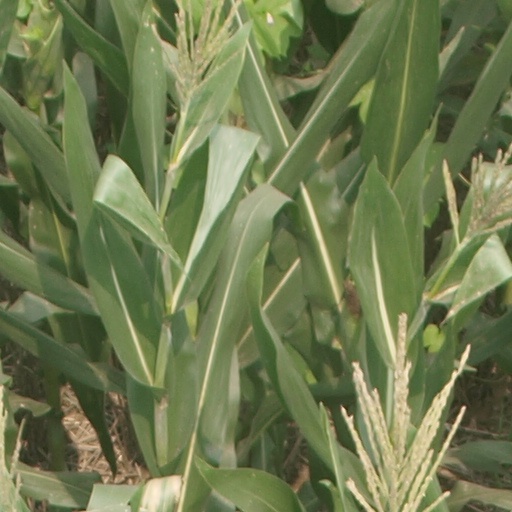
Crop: maize; corn